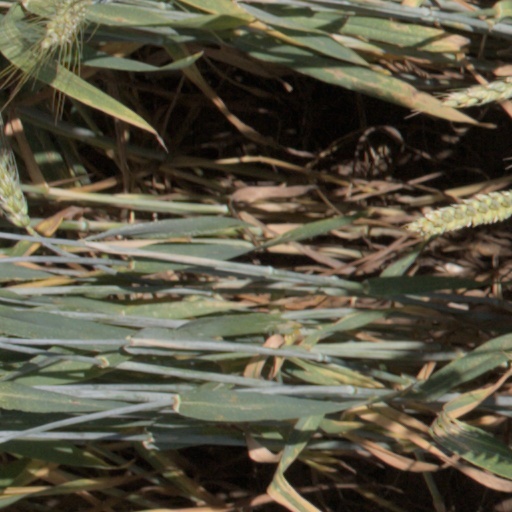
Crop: wheat